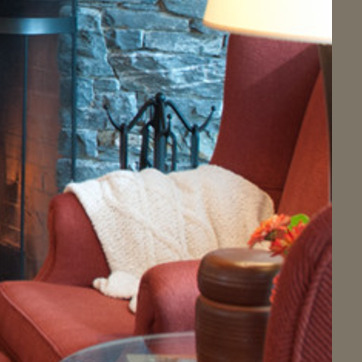
Material: fabric